Oily water separator (marine)

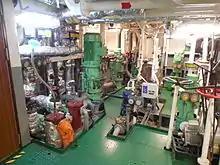
Shipboard engine room

The cleaning can be done by running fresh water through the OCM via a permanent connection or can be performed by opening the OCM sample area and scrubbing the sample area with a bottle brush.